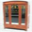
Label: wardrobe